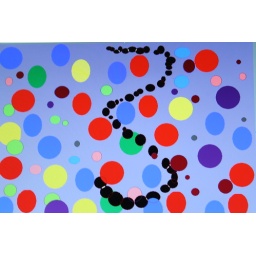
Number three in bubbles. shot of of a computer screen, took a while to get the screen clear of lines.